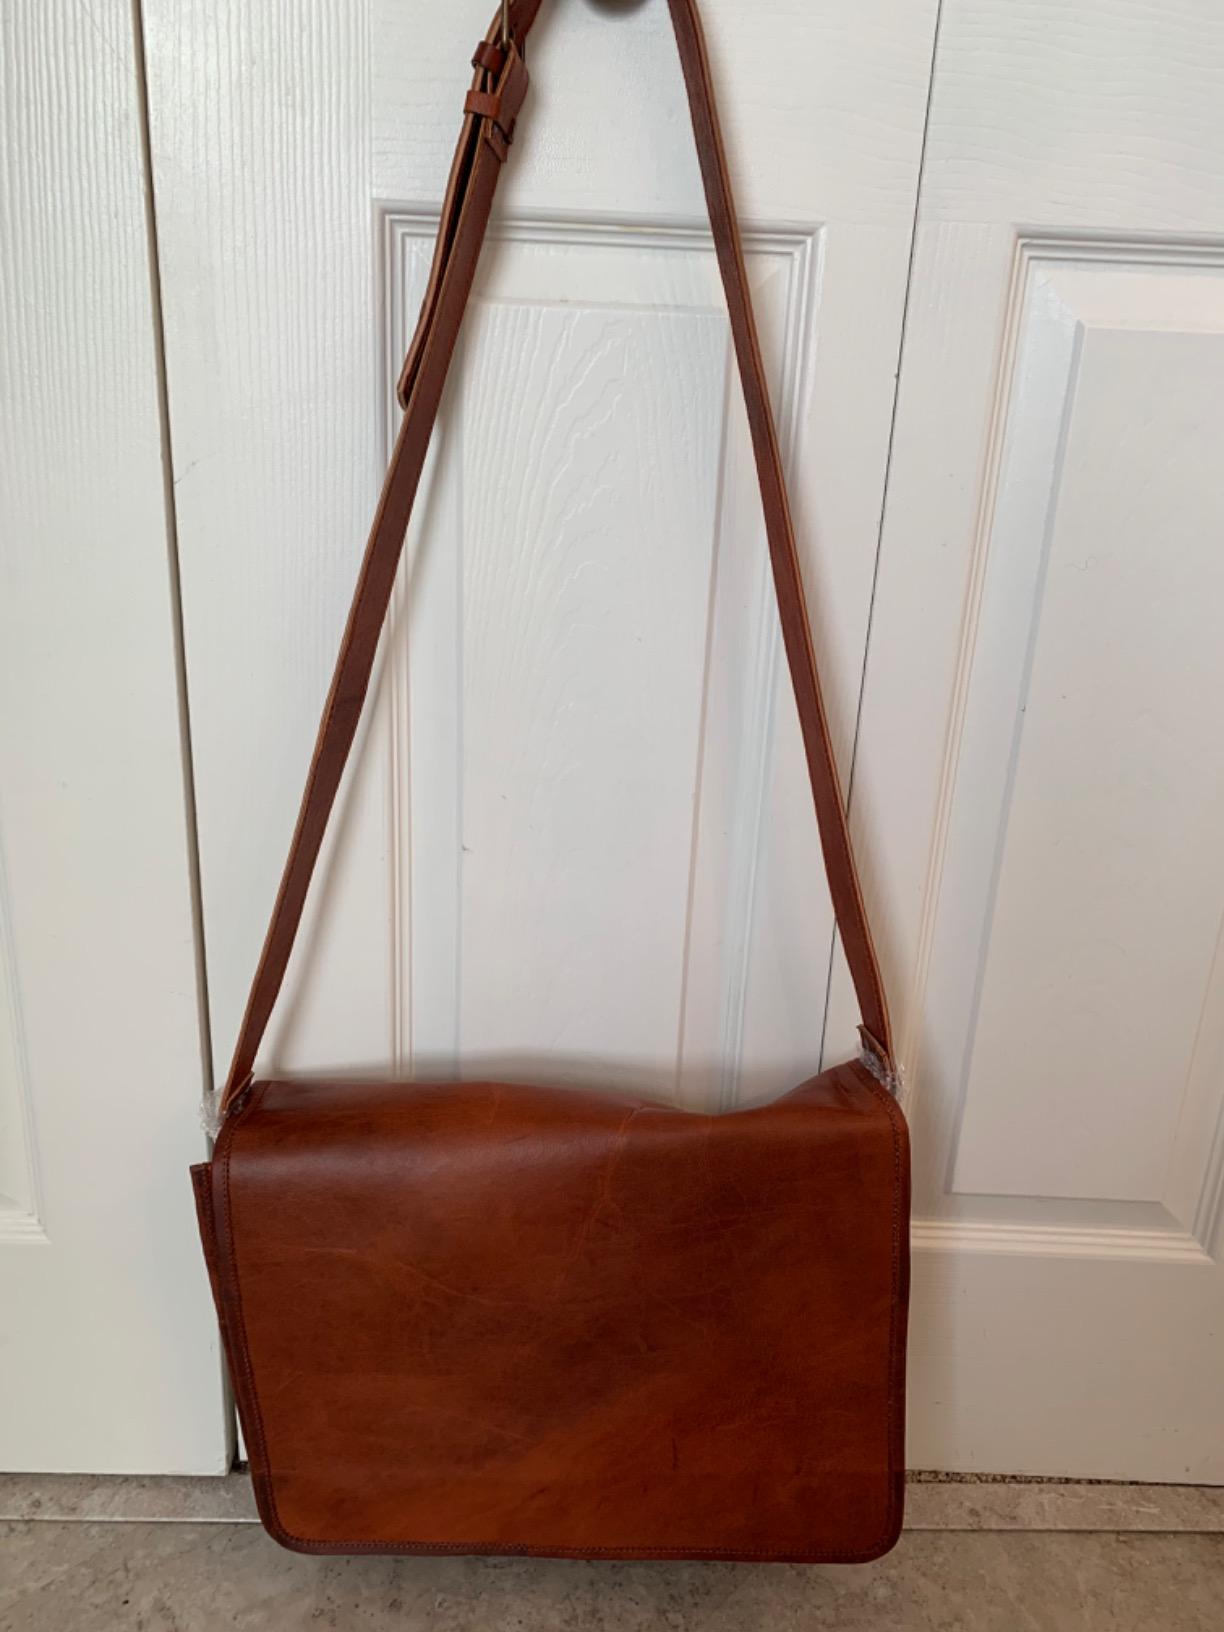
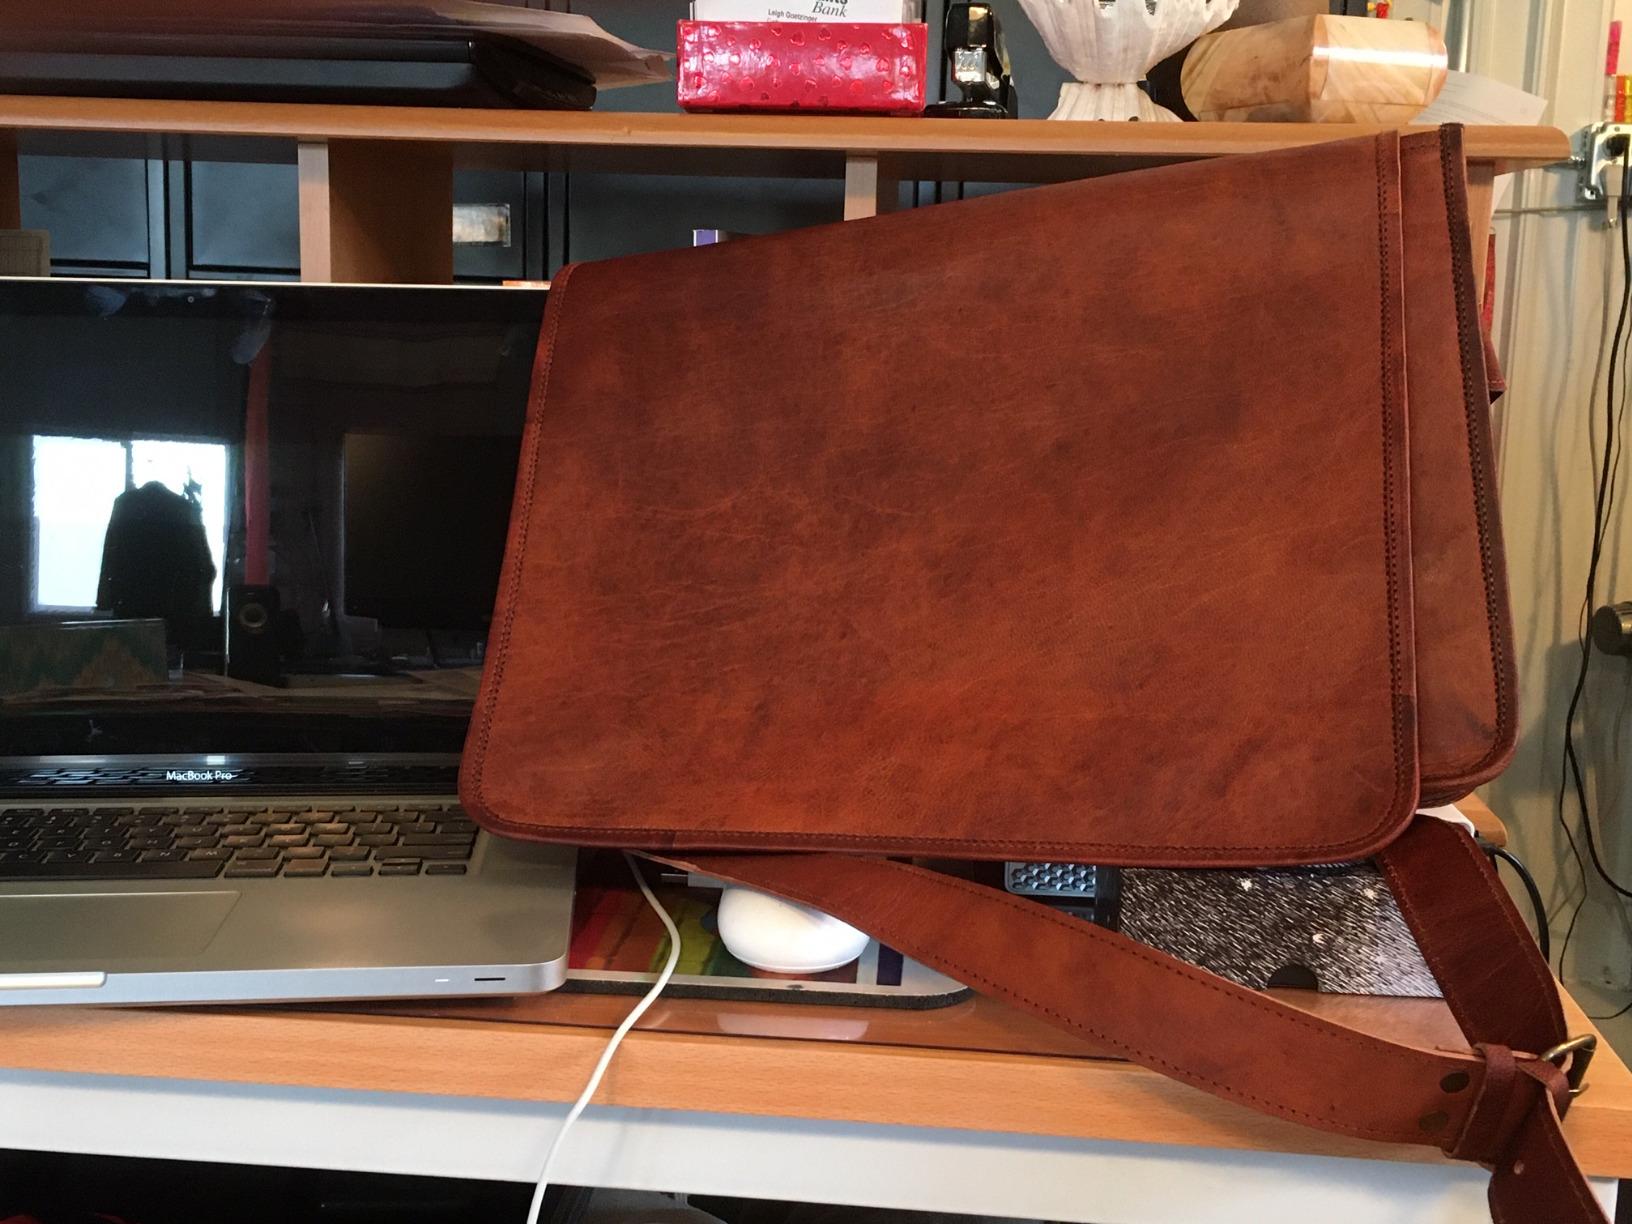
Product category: bag
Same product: yes